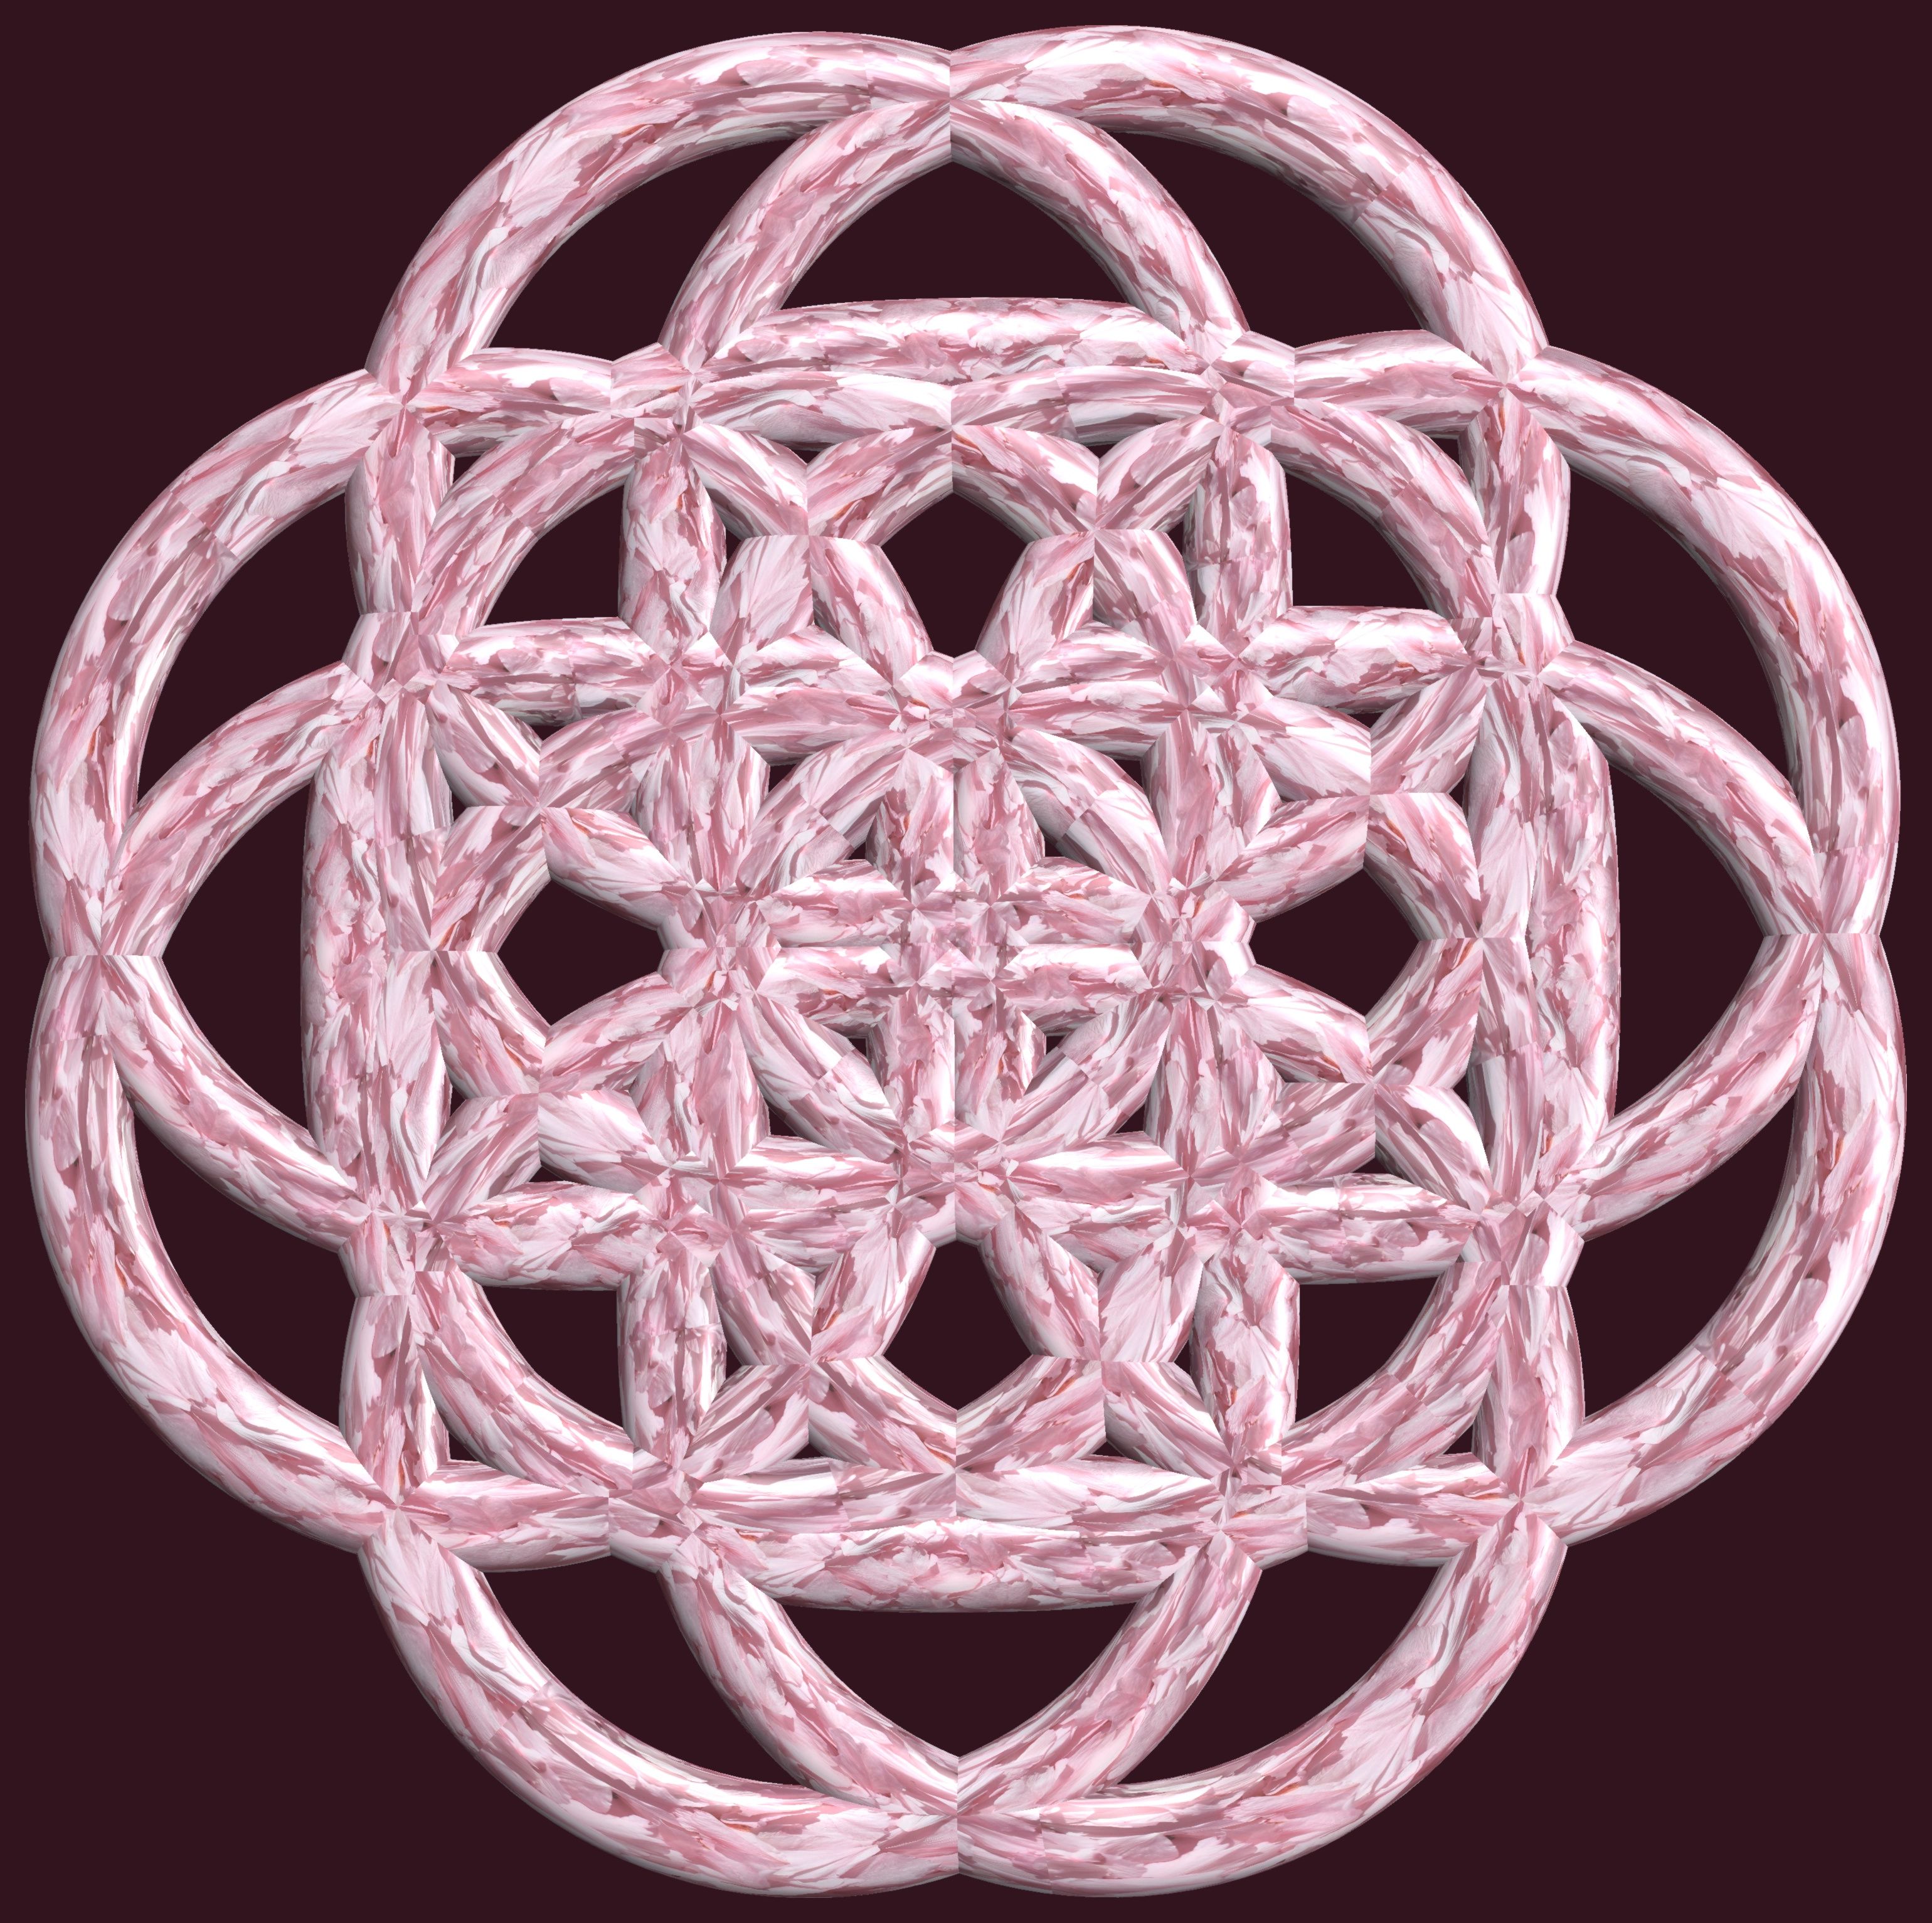
structure, texture, pattern, lighting, circle, jewellery, cool image, design, symmetry, 3d, graphic, torus, mathematica, cg, parametricplot3d, code, program, algorithm, abstruct, mapping